Murder trial of seven Cheyenne (1879)

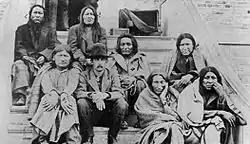
The Cheyenne prisoners in Kansas in 1879, from left to right: Tangle Hair, Wild Hog, Strong Left Hand, George Reynolds (interpreter), Old Crow, Noisy Walker, Porcupine, and Blacksmith.

The murder trial of seven Cheyenne took place in 1879 in Dodge City and Lawrence, Kansas. Seven Native American (Indian) warriors were accused of killing 40 civilians in Decatur County, Kansas. The killings took place during the Northern Cheyenne Exodus in which 353 Cheyenne men, women, and children fled their reservation in Indian Territory (later Oklahoma) and attempted to return to their homeland on the northern Great Plains. The imprisonment and trial of the seven Cheyenne took place over a period of eight months and was widely publicized and controversial. A judge concluded the trial by dismissing the murder charges on the seven. The Ledger art created by several of the Cheyenne while imprisoned is preserved in museums.